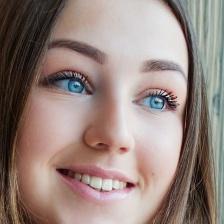
Label: faces